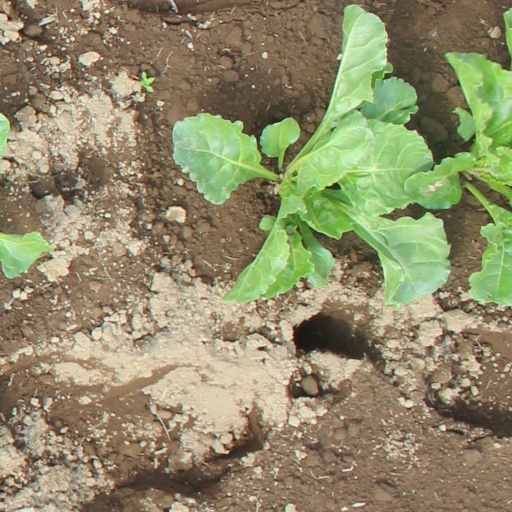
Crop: sugar beet